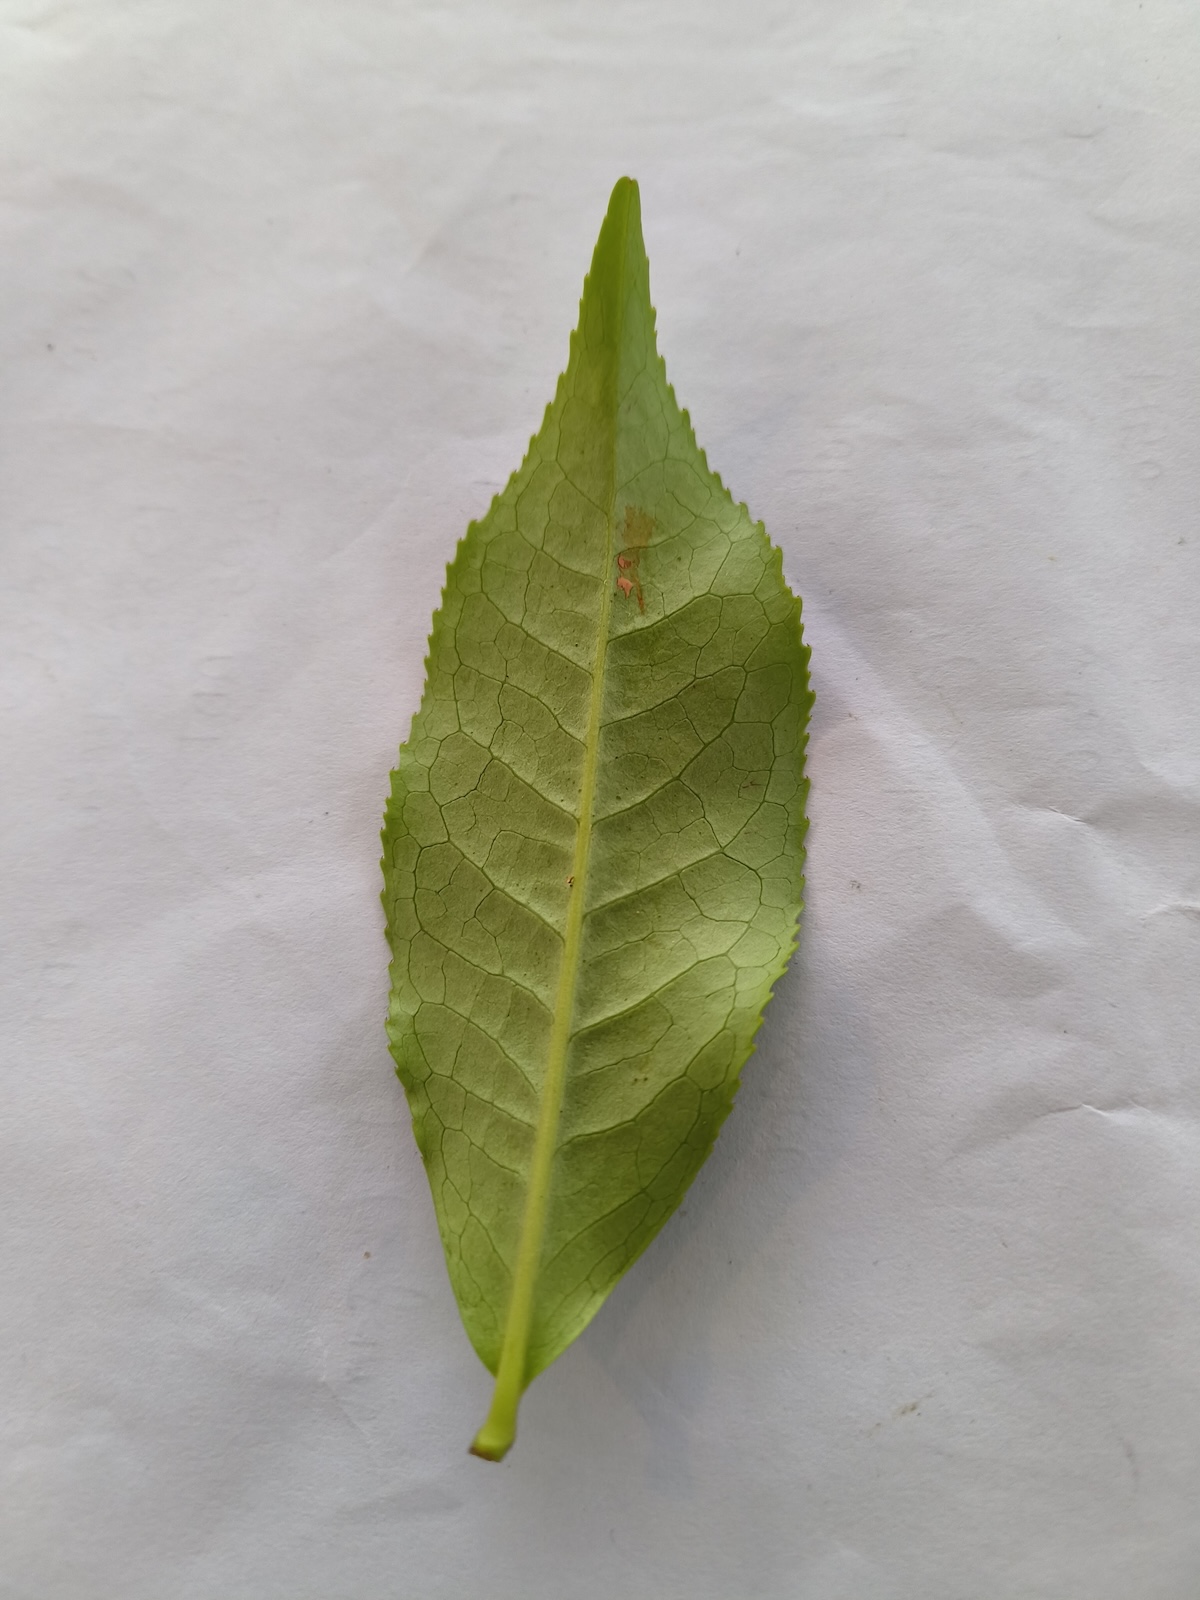
Label: Healthy leaf